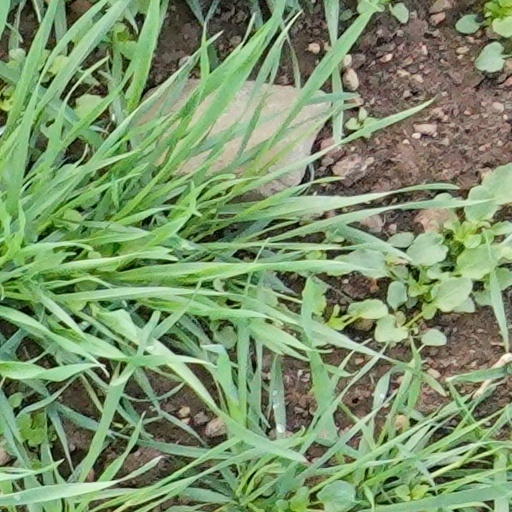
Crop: wheat